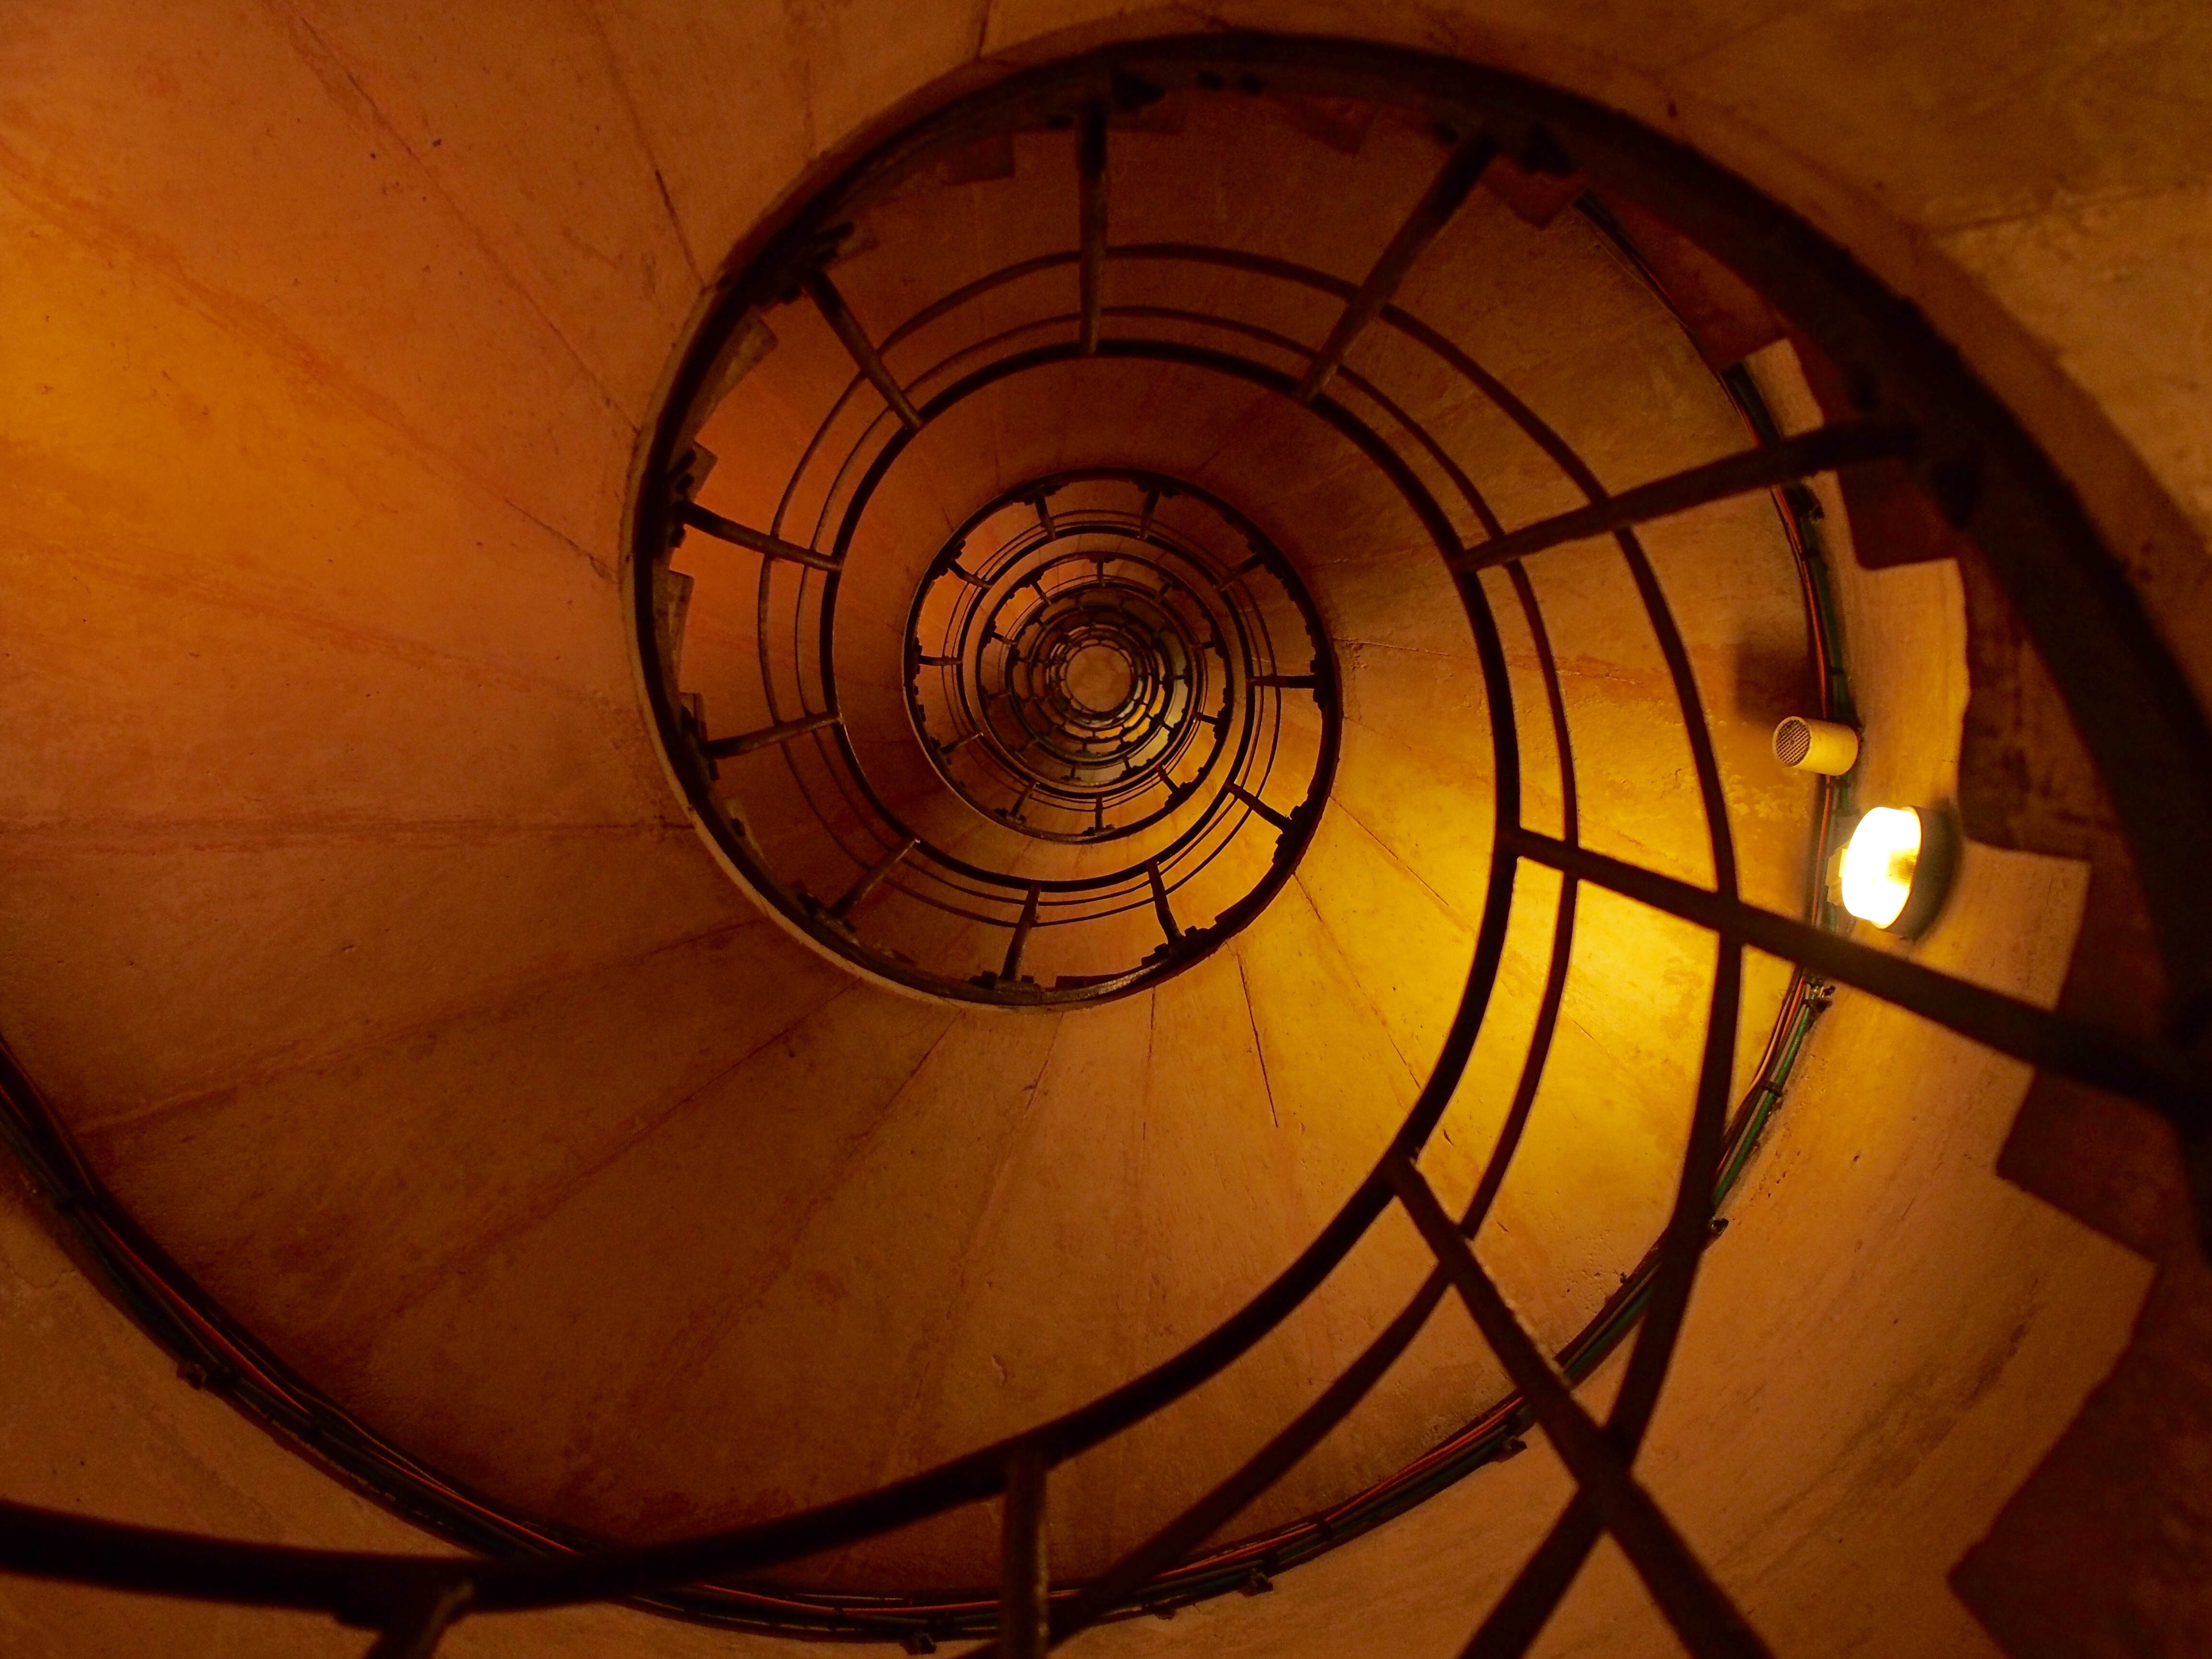
light, architecture, wood, spiral, window, glass, staircase, material, stained glass, circle, stairs, symmetry, dome, shape, daylighting, man made object